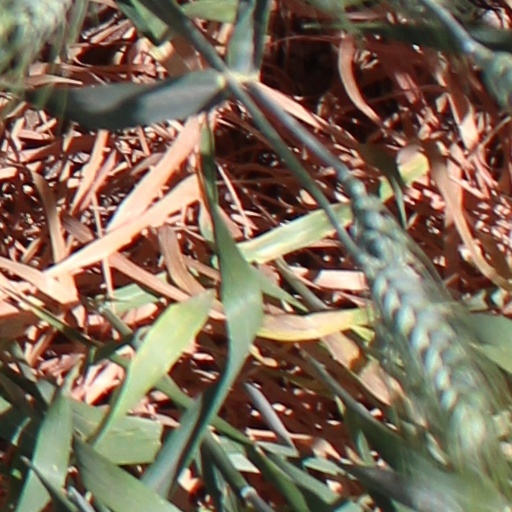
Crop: wheat